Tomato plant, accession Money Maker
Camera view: bottom (45 deg); turntable rotation: 0 degrees
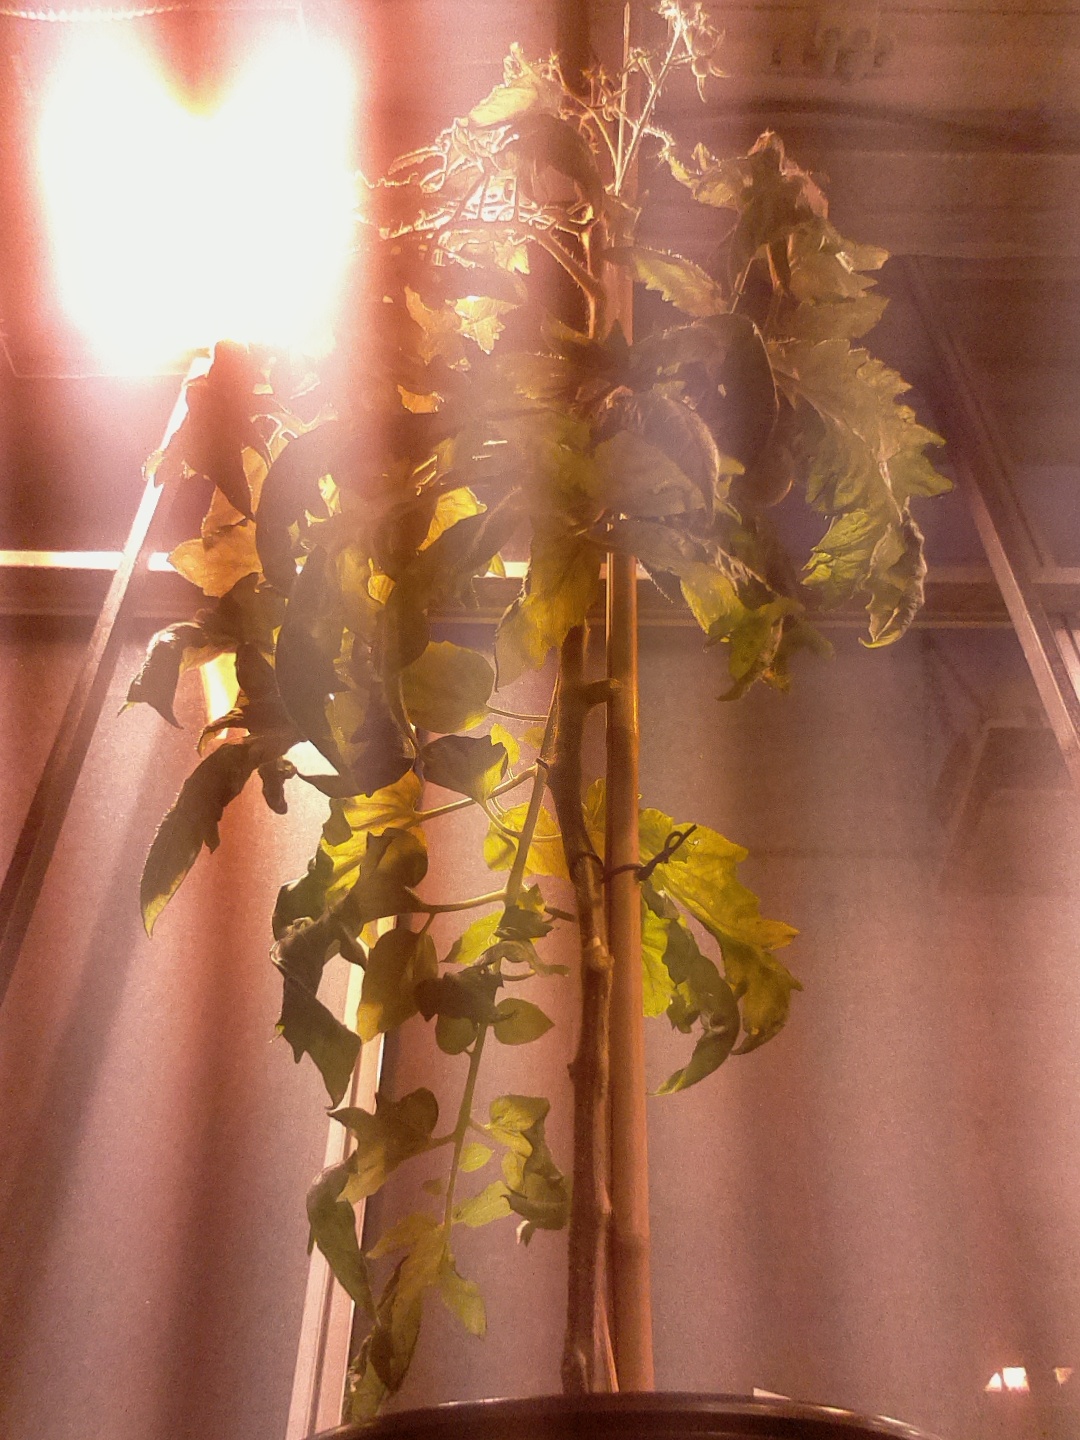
BBCH growth stage 74: 40%-50% of final fruit size